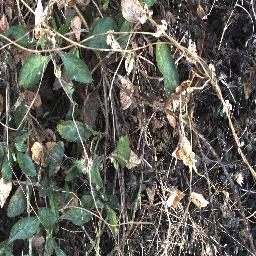
Label: snake_weed